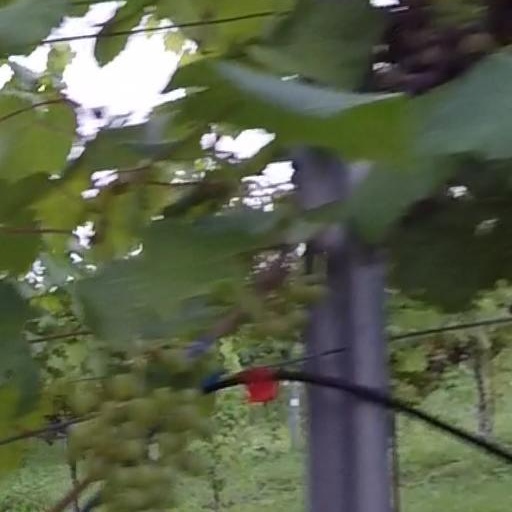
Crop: grape